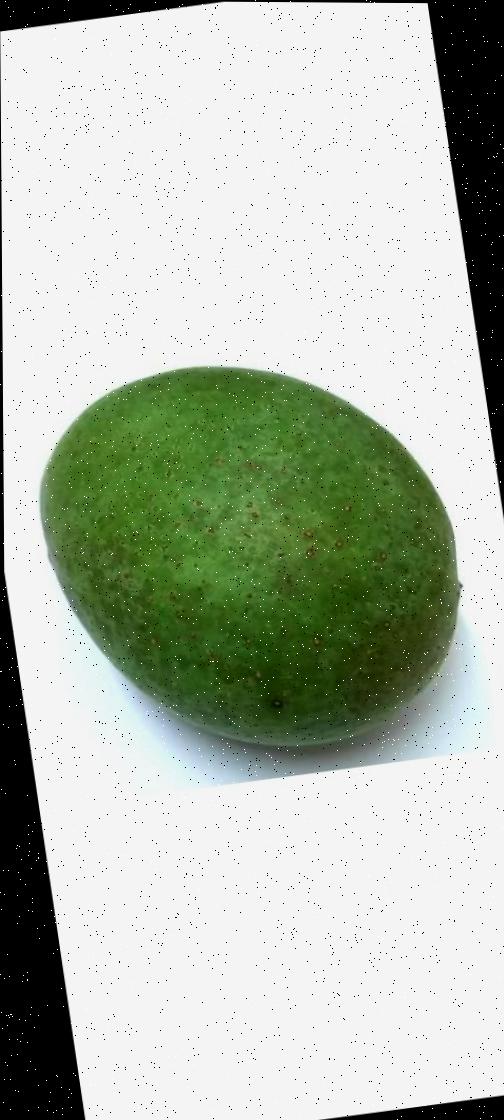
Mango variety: Ashshina Zhinuk